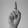
ASL letter: D